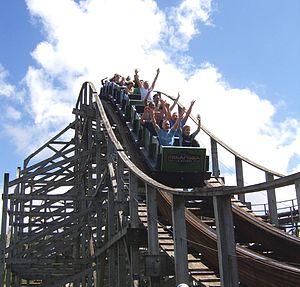
Custom Coasters International est une société américaine de conception et de construction de montagnes russes de type montagnes russes en bois basée à West Chester dans l'Ohio, États-Unis. Dirigée par Denise Dinn Larrick et codétenue par Denise Dinn Larrick et Randy Larrick, elle s'est retrouvée en faillite et a fermé en 2002 alors qu'elle construisait le New Mexico Rattler pour le Cliff's Amusement Park; Le parc s'est retrouvé obligé de finir le montage par ses propres moyens.
Fami P.A.R.C
Megafobia sont des montagnes russes en bois du parc Oakwood Theme Park, situé à Canaston Bridge dans le Pembrokeshire, au Pays de Galles, au Royaume-Uni. Elles ont été construites en 1996 par la société Custom Coasters International, qui voulait se faire connaître en Europe. Le parcours de l'attraction est de type montagnes russes twister.